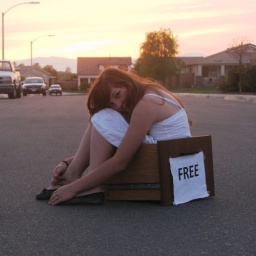
we found a desk by the side of the road with a free sign on the drawer. so we took it. Processing by Anna.